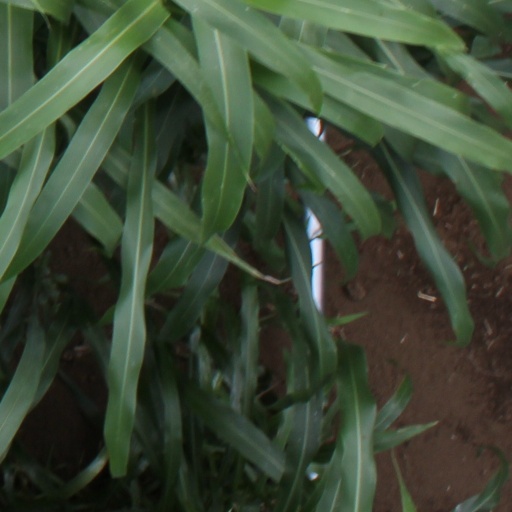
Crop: sorghum